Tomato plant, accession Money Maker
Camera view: tilt-top (135 deg); turntable rotation: 240 degrees
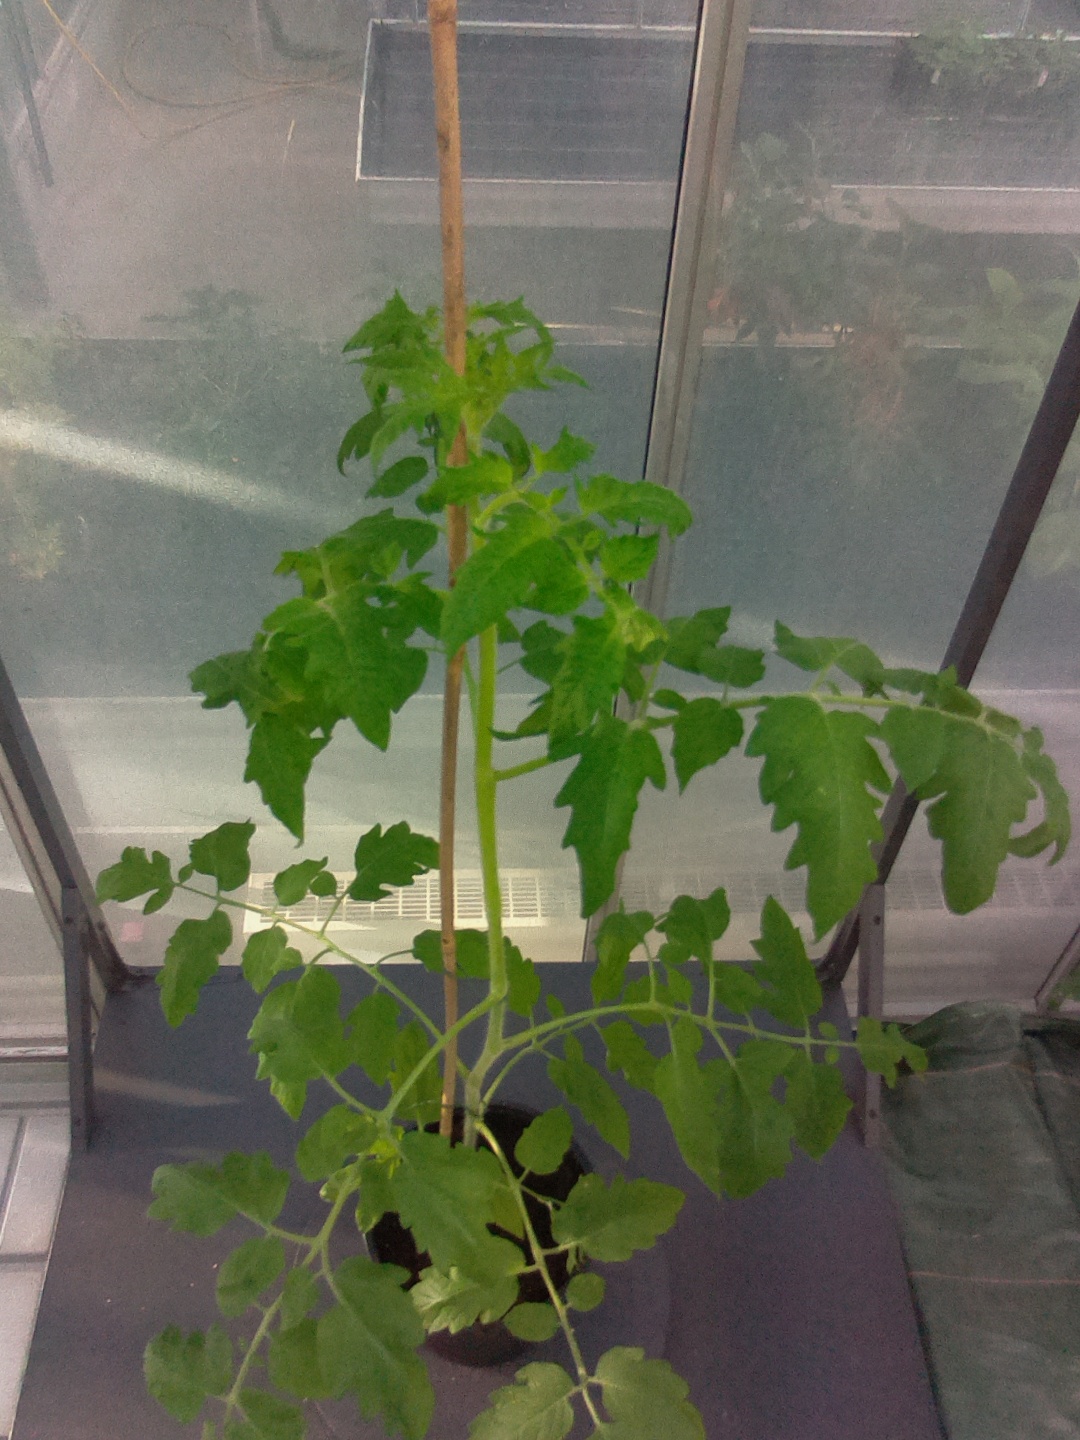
BBCH growth stage 53: 3 inflorescences visible